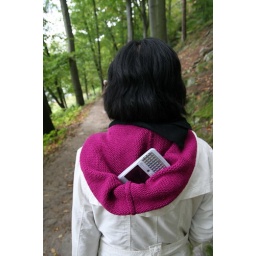
E61 in pink hat